A. G. Guillemard

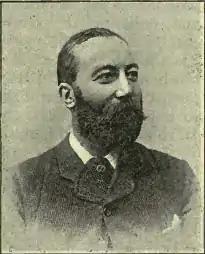

Arthur George Guillemard (18 December 1845 – 7 August 1909) was an English rugby union fullback who represented for England in the world's first rugby international in 1871. Guillemard was also a notable sporting administrator and one of the most important early international rugby referees.